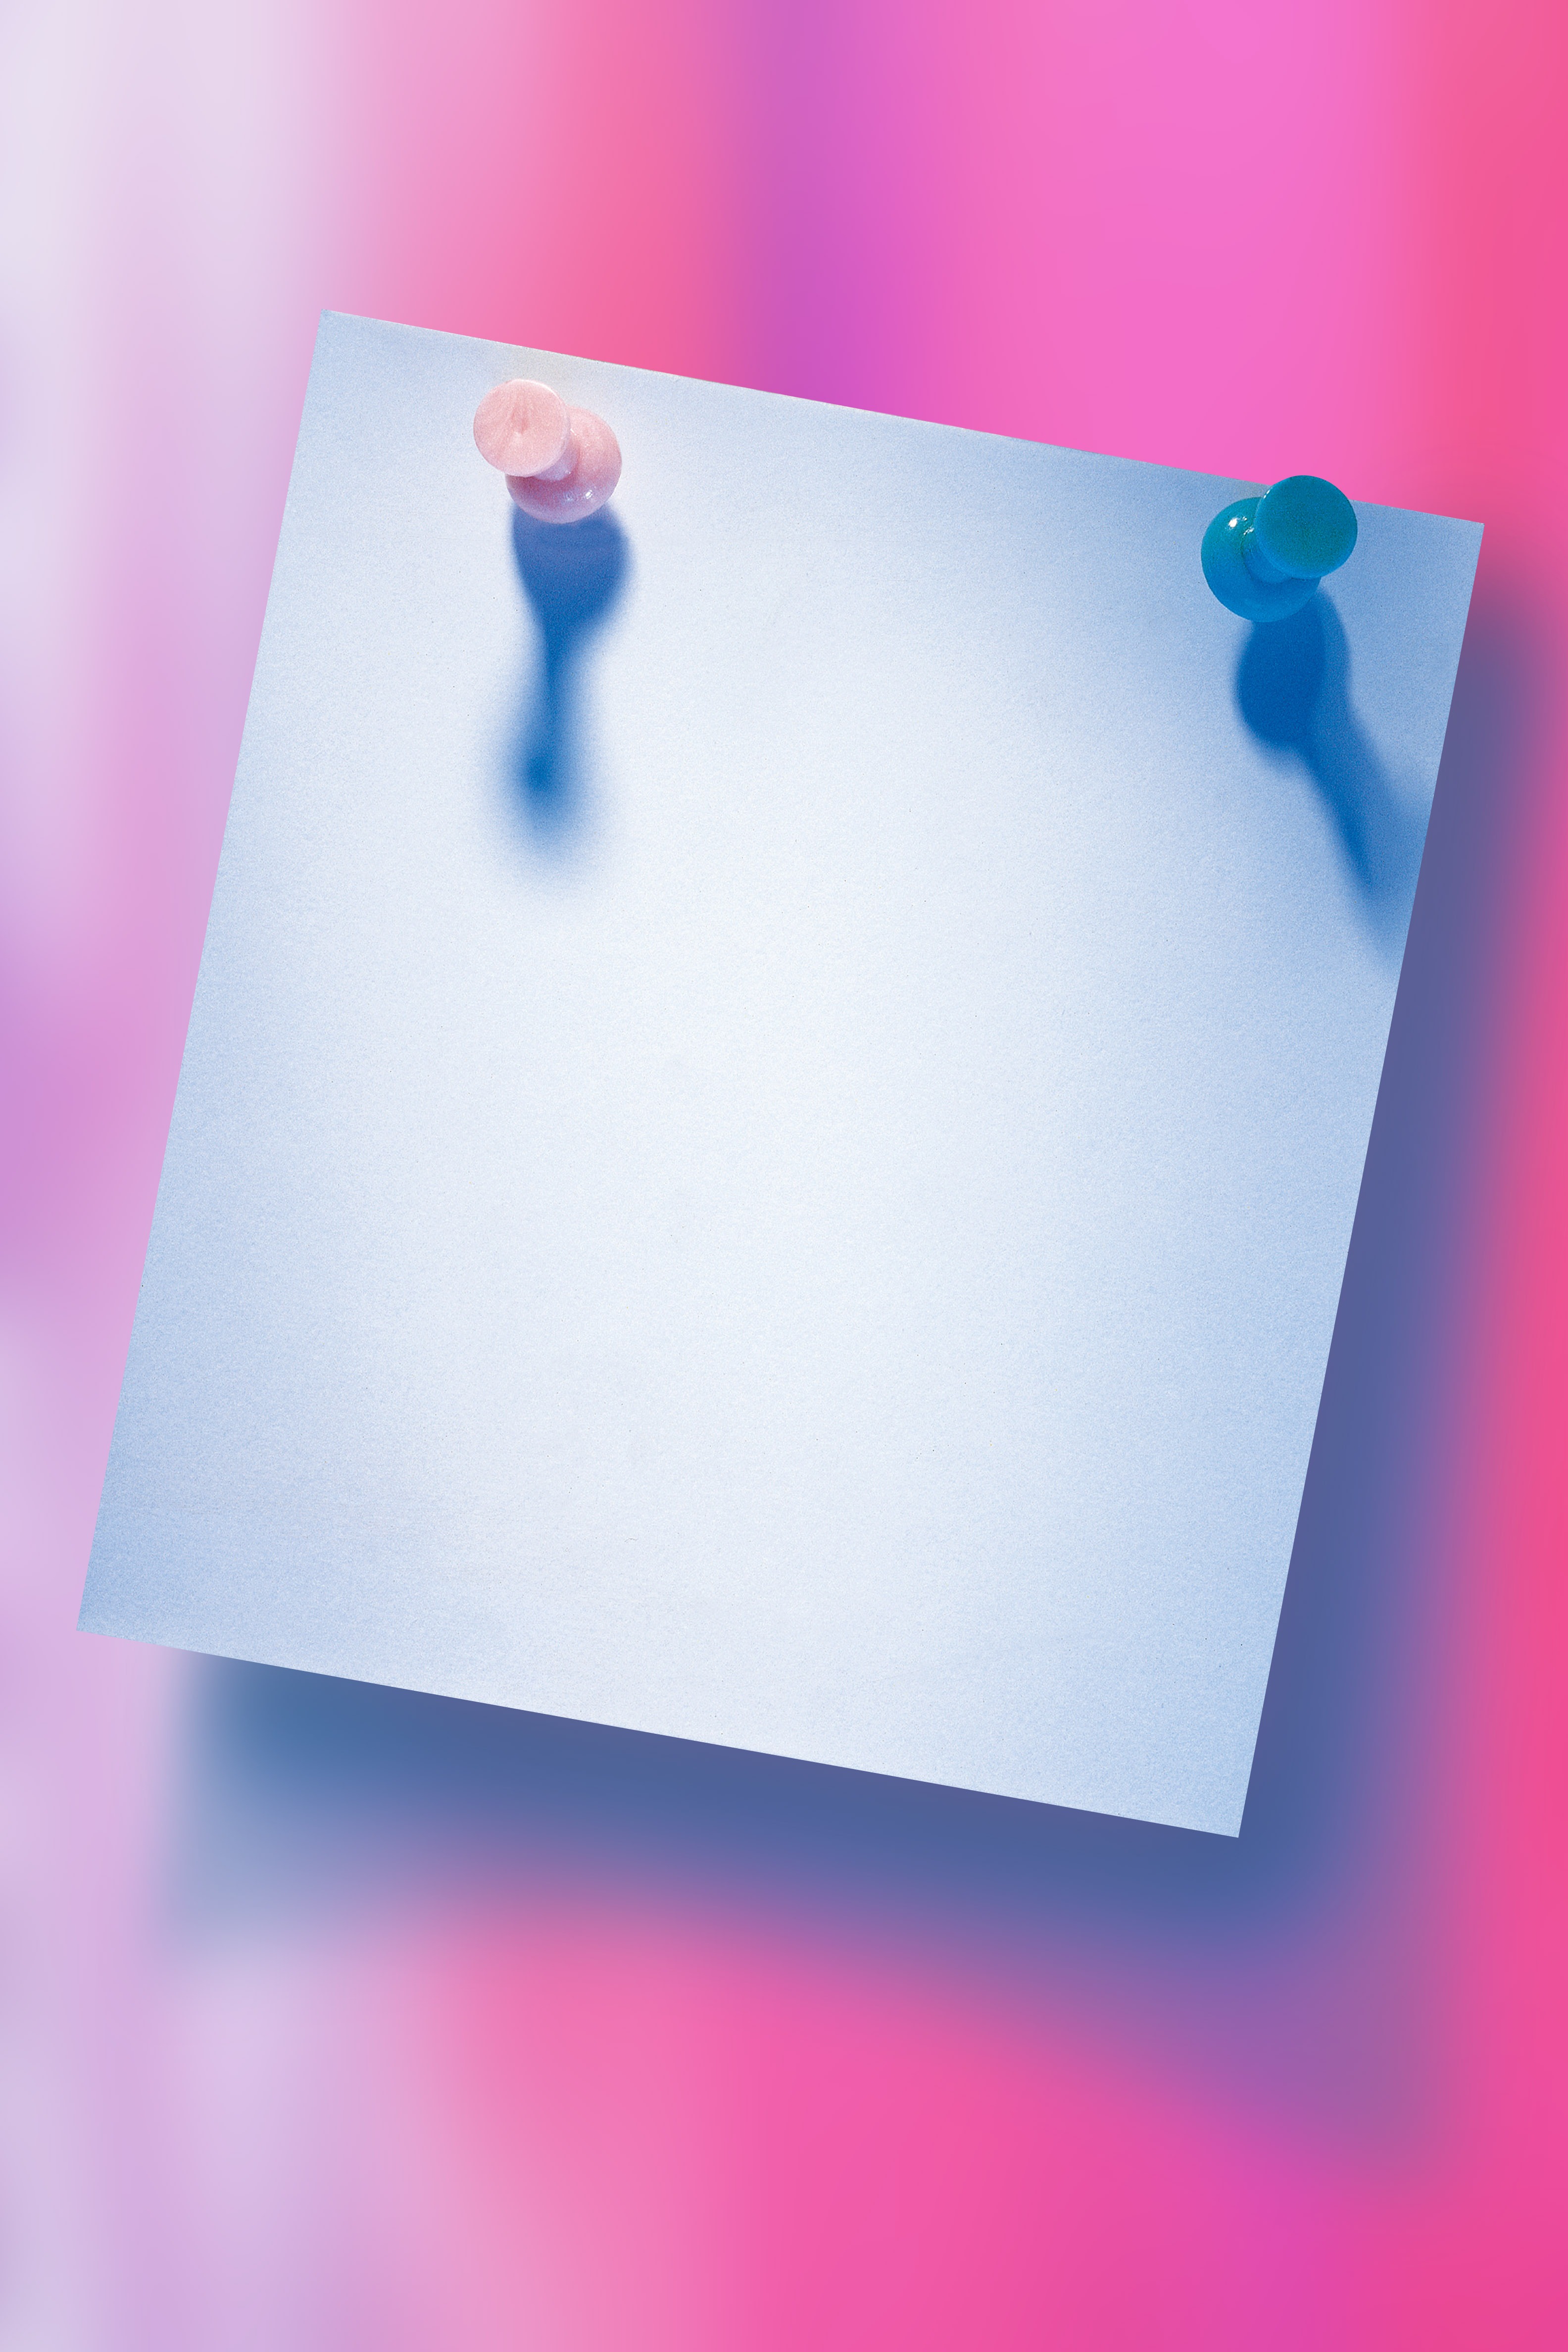
analog, square, office, memory, blue, pink, paper, circle, note, brand, art, pin, illustration, rectangle, shape, embassy, info, memo, fund, pinned, piece of paper